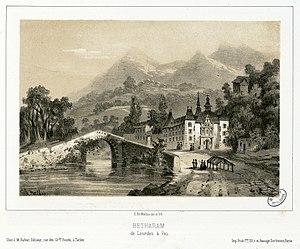
Fait partie d'un recueil de 29 lithographies en camaïeu. Pl. 4 et 16 dessinées par Séguin et lithographiées par Deroy. Pl. 17 lith. par Deroy. Titre lithographié Pendant la saison thermale se vend à Bagnères, Barèges-Luchon, Cauterets et Eaux-Bonnes. Pl. imprimées chez Frick frères à Paris. Ancely, René (1876 - 1966). Possesseur
Lestelle-Bétharram est une commune française située dans le département des Pyrénées-Atlantiques, en région Nouvelle-Aquitaine.